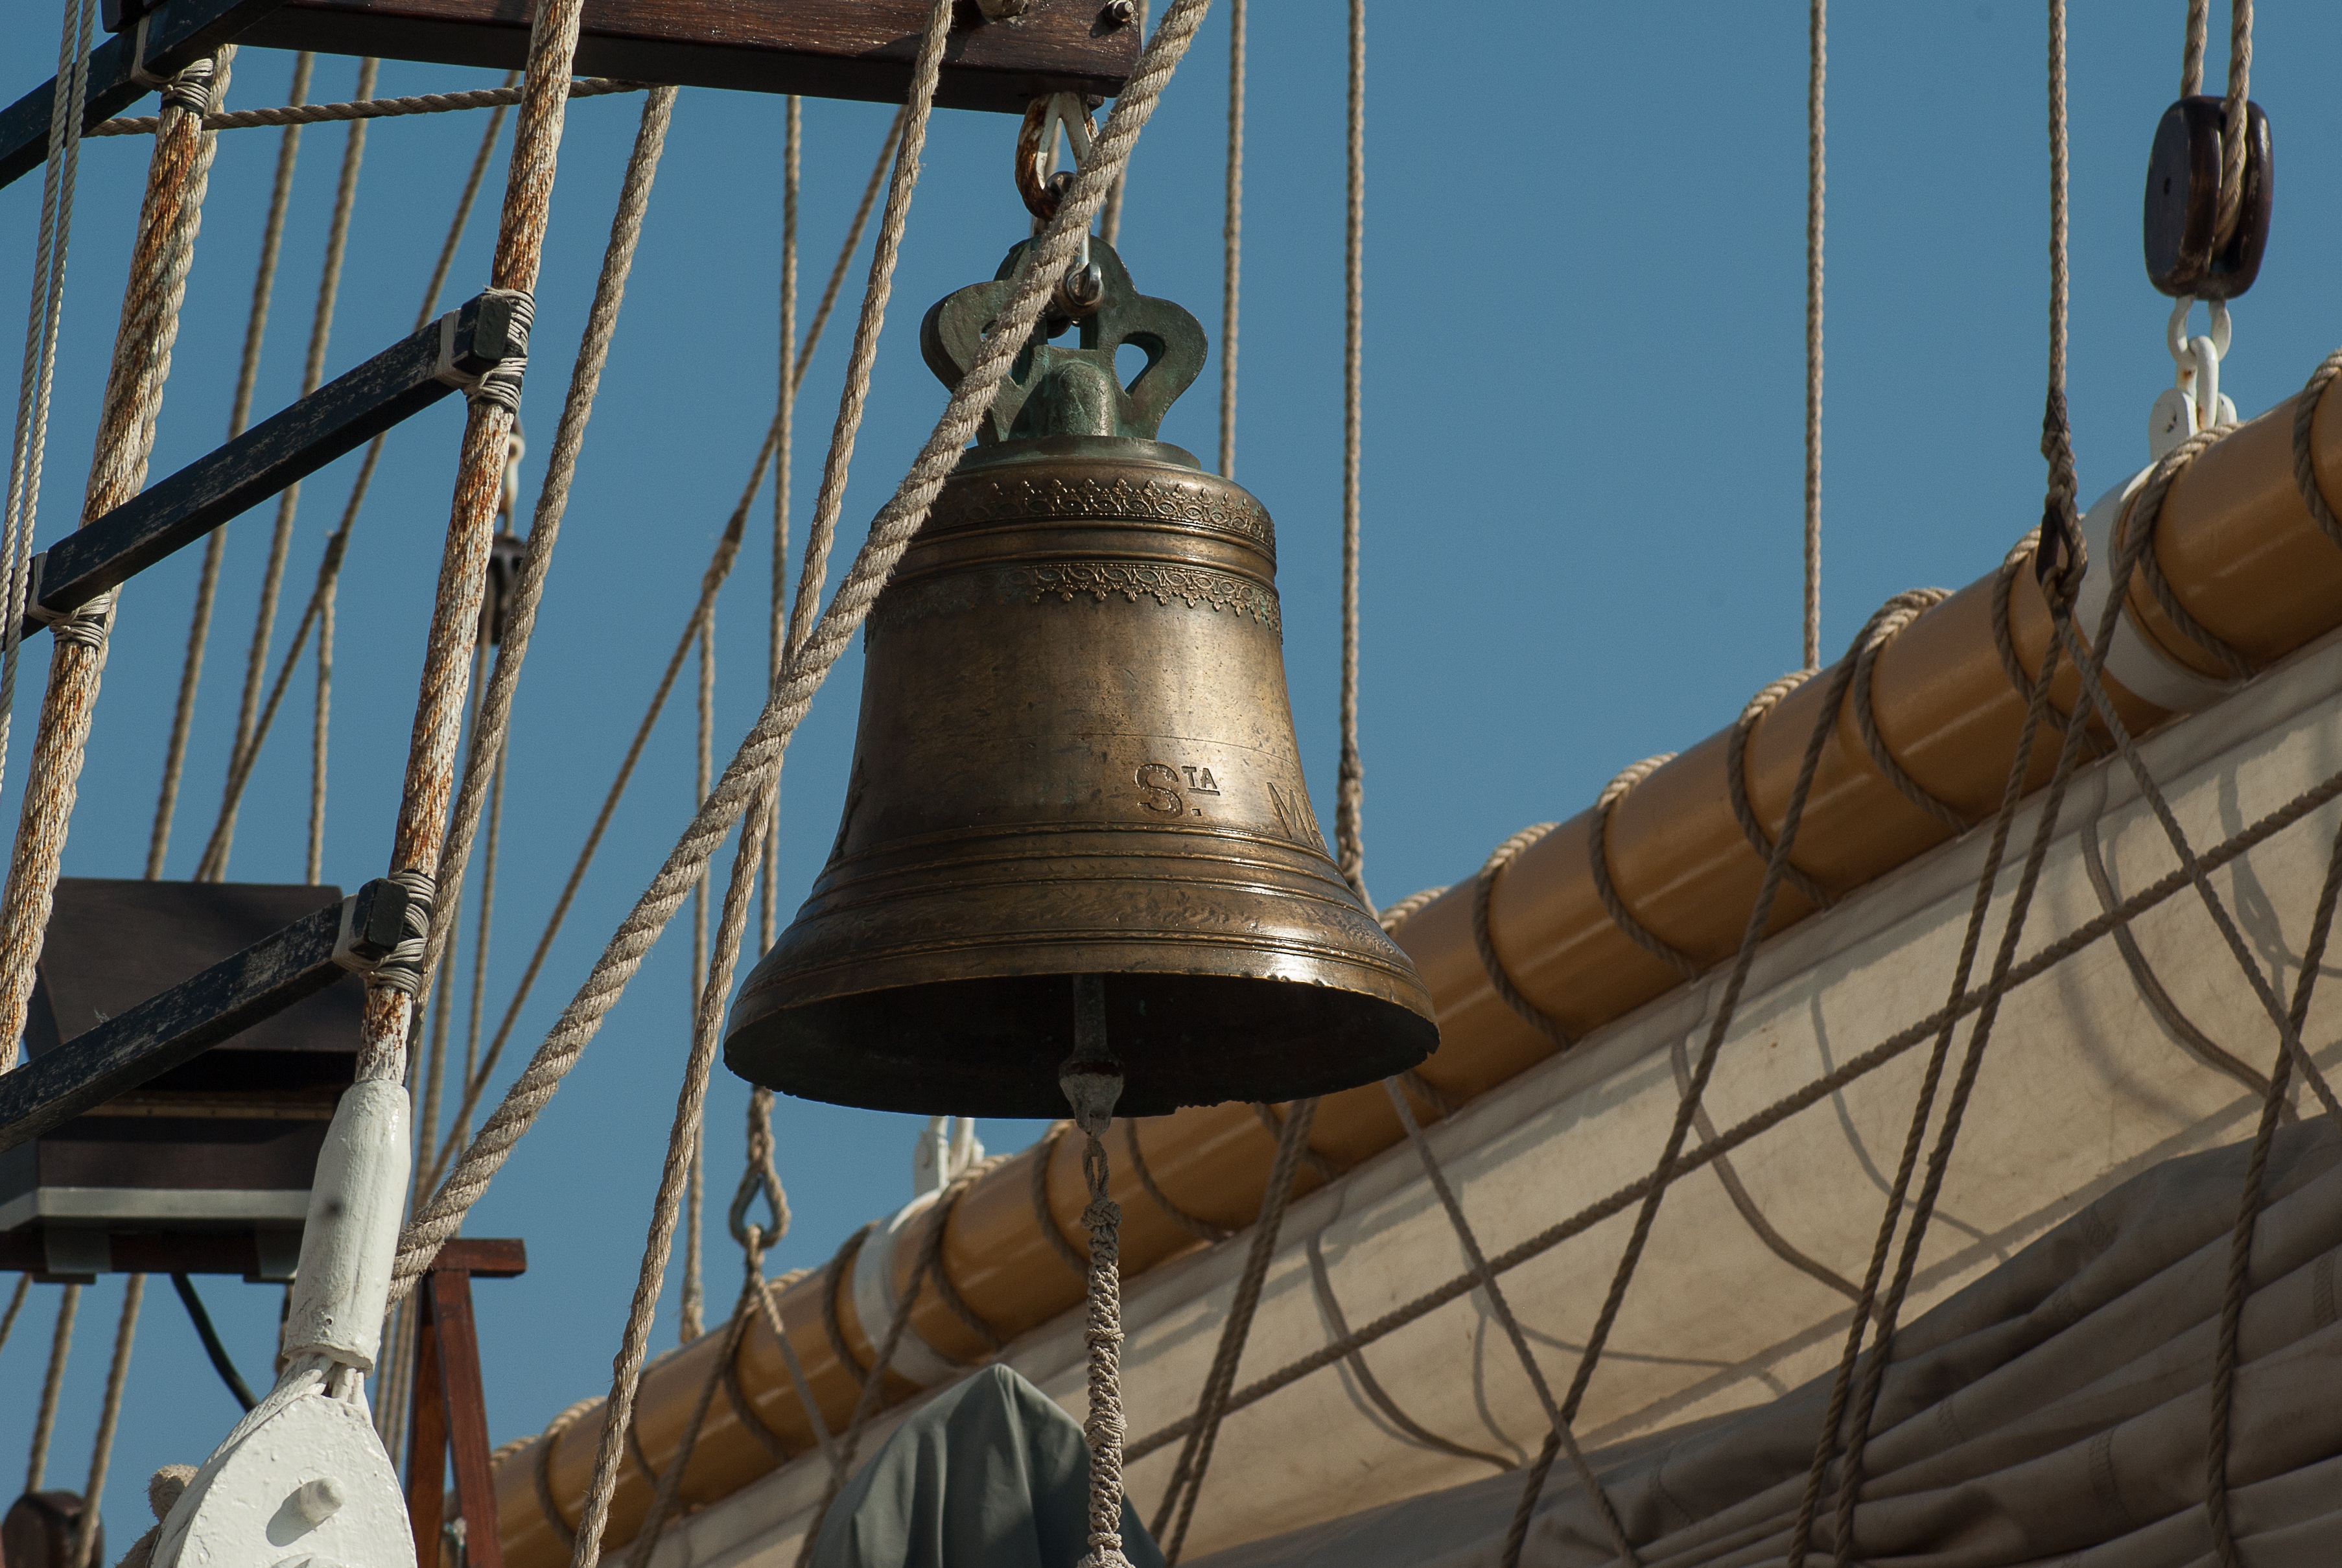
boat, bell, vehicle, tower, mast, sailing, sailboat, musical instrument, church bell, strings, carillon, galleon